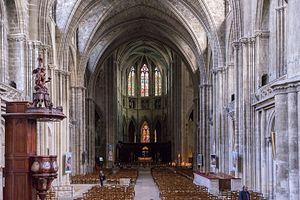
Bordeaux - Cathédrale St André - Nef
La cathédrale primatiale Saint-André de Bordeaux, située sur la place Pey-Berland, est le lieu de culte le plus imposant de Bordeaux. Il s'agit de l'église-cathédrale de l'archidiocèse de Bordeaux. Elle fut consacrée le 1er mai 1096 par le pape Urbain II, en tournée pour prêcher la Première Croisade. Elle a été reconstruite dans le style gothique du XIIᵉ au XVIᵉ siècle. Dans cette église furent célébrés deux mariages royaux, en 1137, le mariage d'Aliénor d'Aquitaine, alors âgée de quinze ans, avec le futur Louis VII, roi des Francs et en novembre 1615 le mariage d'Anne d'Autriche, Infante d'Espagne et de Louis XIII, roi de France et de Navarre.